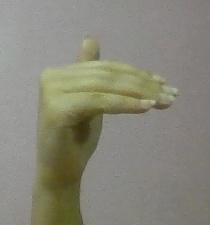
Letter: khaa